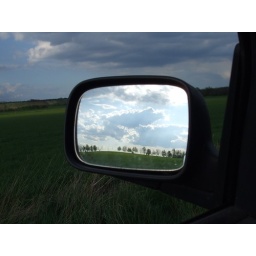
I just liked the line of trees on the hill in the mirror for some reason.